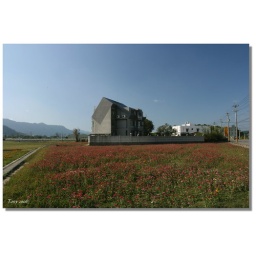
Daisy field along highway 4 toward Dam sit by a modern house